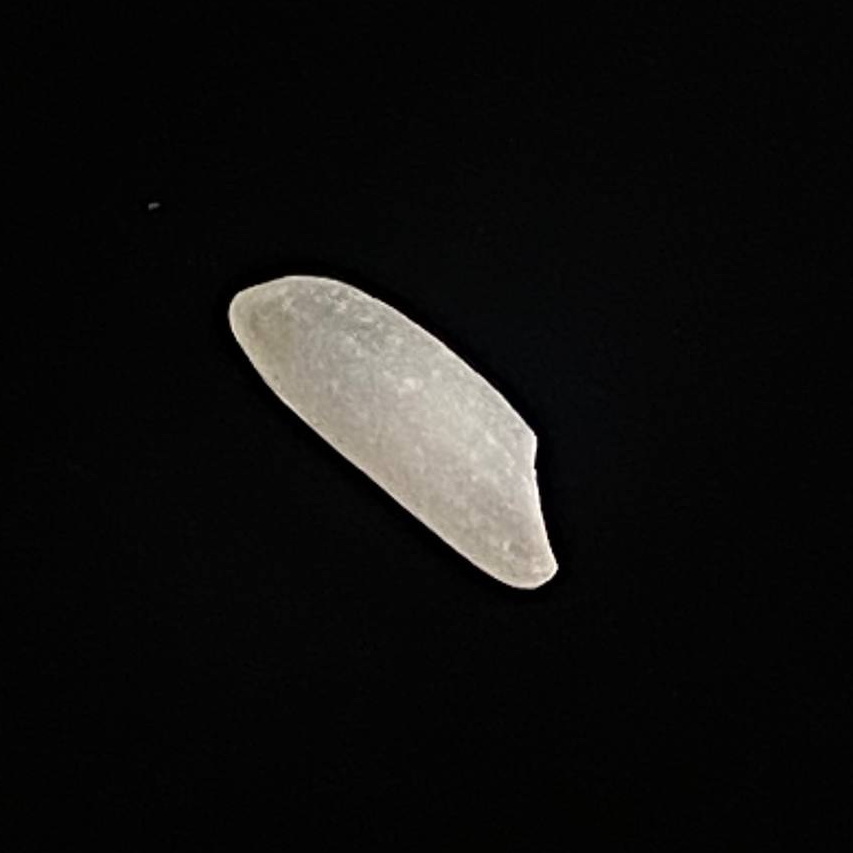
Rice variety: Katari_Polao